Indie rock

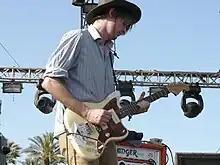
Pavement singer/guitarist Stephen Malkmus

The early to mid–1980s saw the growing popularity of college radio stations, primarily in the United States, who would play independent artists of various genres, including alternative rock, new wave, post-hardcore and post-punk. The bands broadcast on these stations became dubbed "college rock" by fans, another term which lacked any stylistic implication. The most prominent college rock bands were jangle pop groups R.E.M., from the US, and the Smiths, from the UK, who Matthew Bannister states were the earliest indie rock groups. These bands' influence was quickly seen in the formation of Let's Active, the Housemartins and the La's. By this time, the term "indie rock" had begun to be used to describe the bands who produced music on independent record labels, rather than simply the record labels themselves. This made it the only genre at the time which was defined by the methods by which the music was distributed rather than the sound of said music.